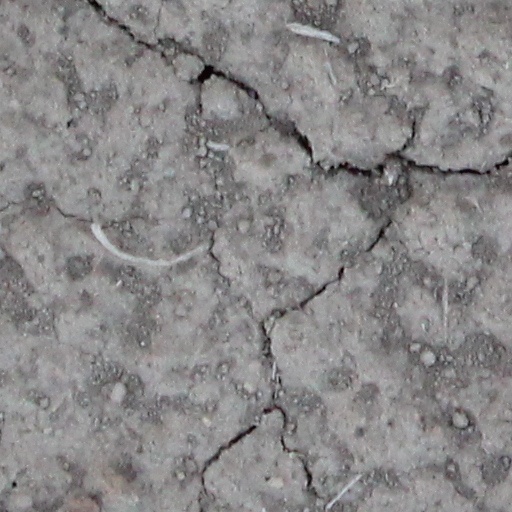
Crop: wheat